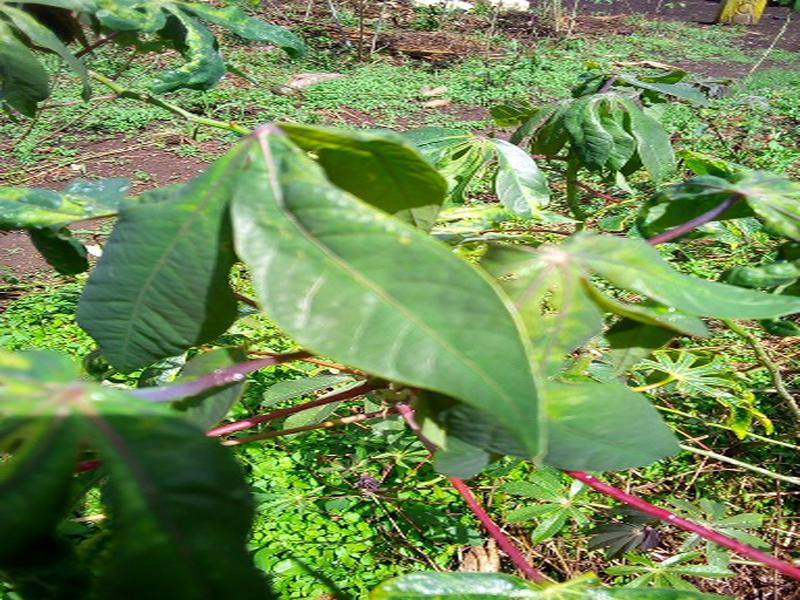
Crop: cassava
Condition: healthy